Yerevan

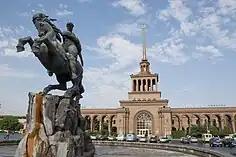
Yerevan railway station, with the statue of David of Sassoun

Yerevan is a major healthcare and medical service centre in the region. Several hospitals of Yerevan, refurbished with modern technologies, provide healthcare and conduct medical research, such as Shengavit Medical Center, Erebouni Medical Center, Izmirlian Medical Center, Saint Gregory the Illuminator Medical Center, Nork-Marash Medical Center, Armenia Republican Medical Center, Astghik Medical Center, Armenian American Wellness Center, and Mkhitar Heratsi Hospital Complex of the Yerevan State Medical University. The municipality runs 39 polyclinics/medical centers throughout the city.